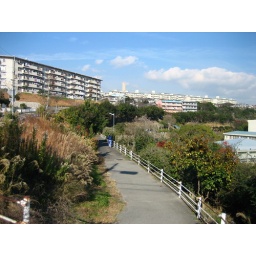
School zone in the blue sky